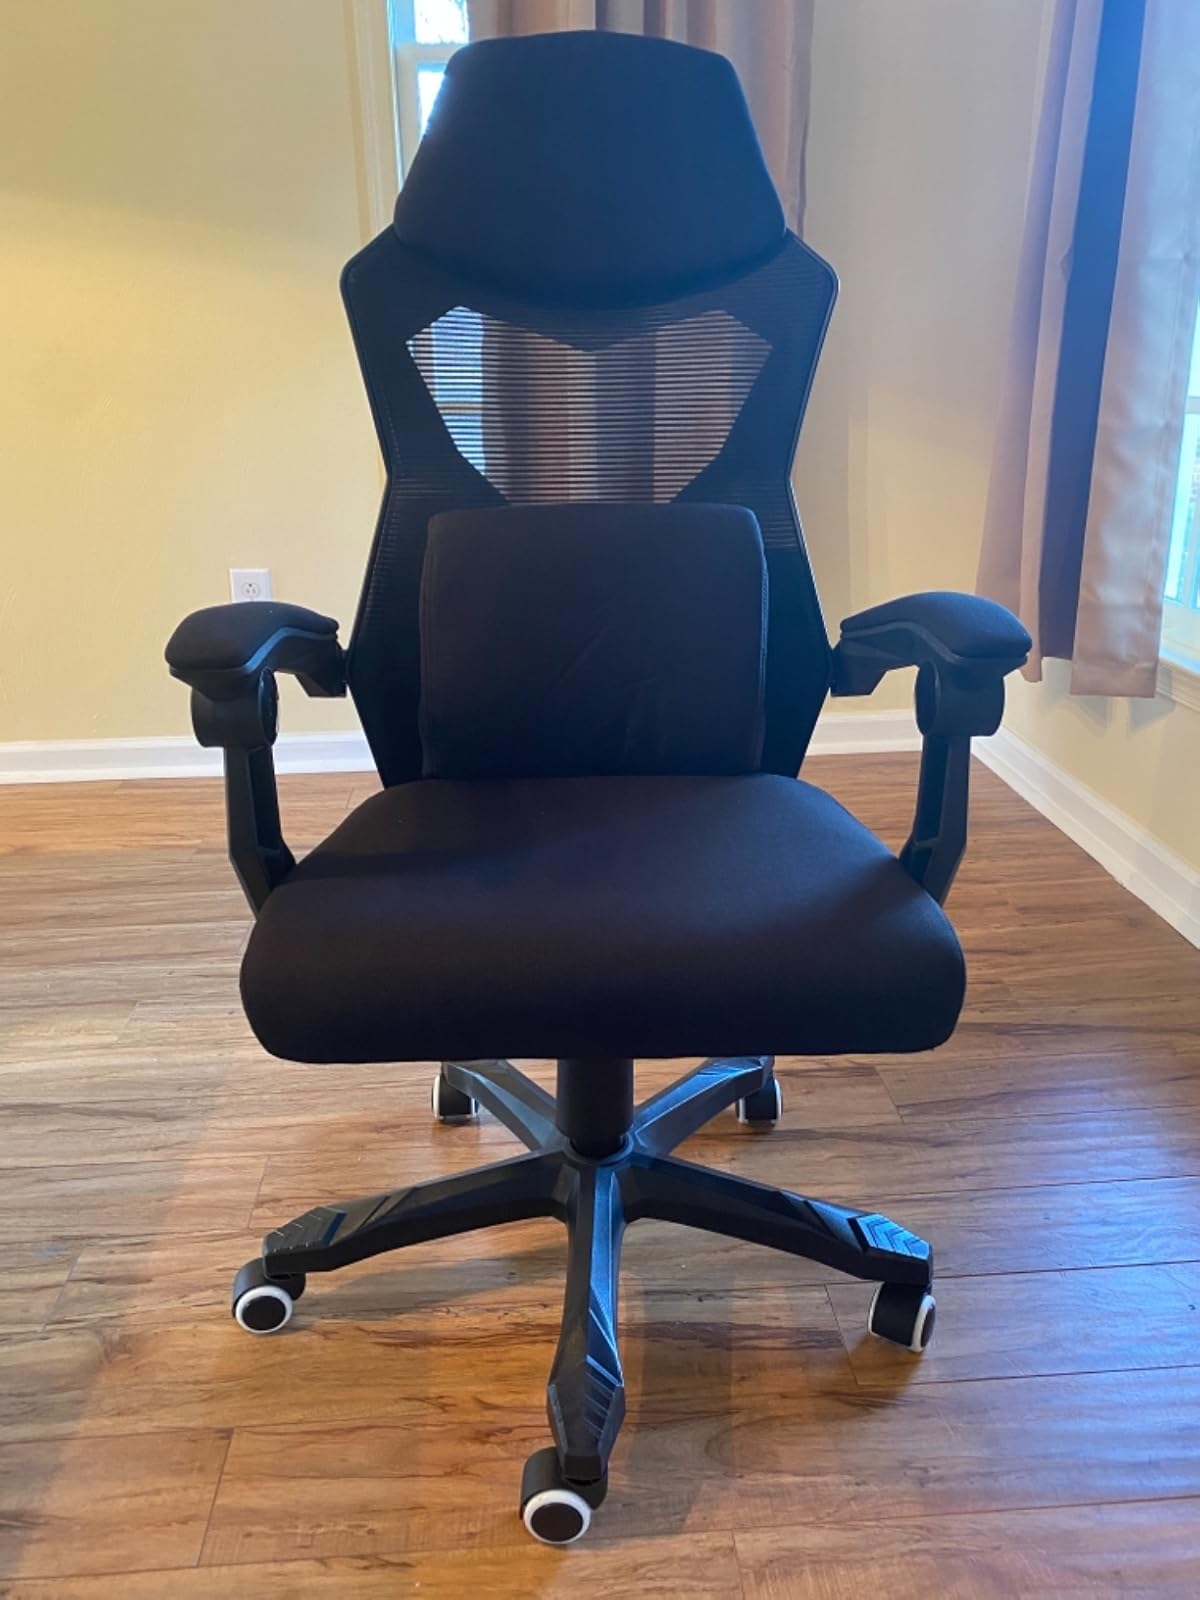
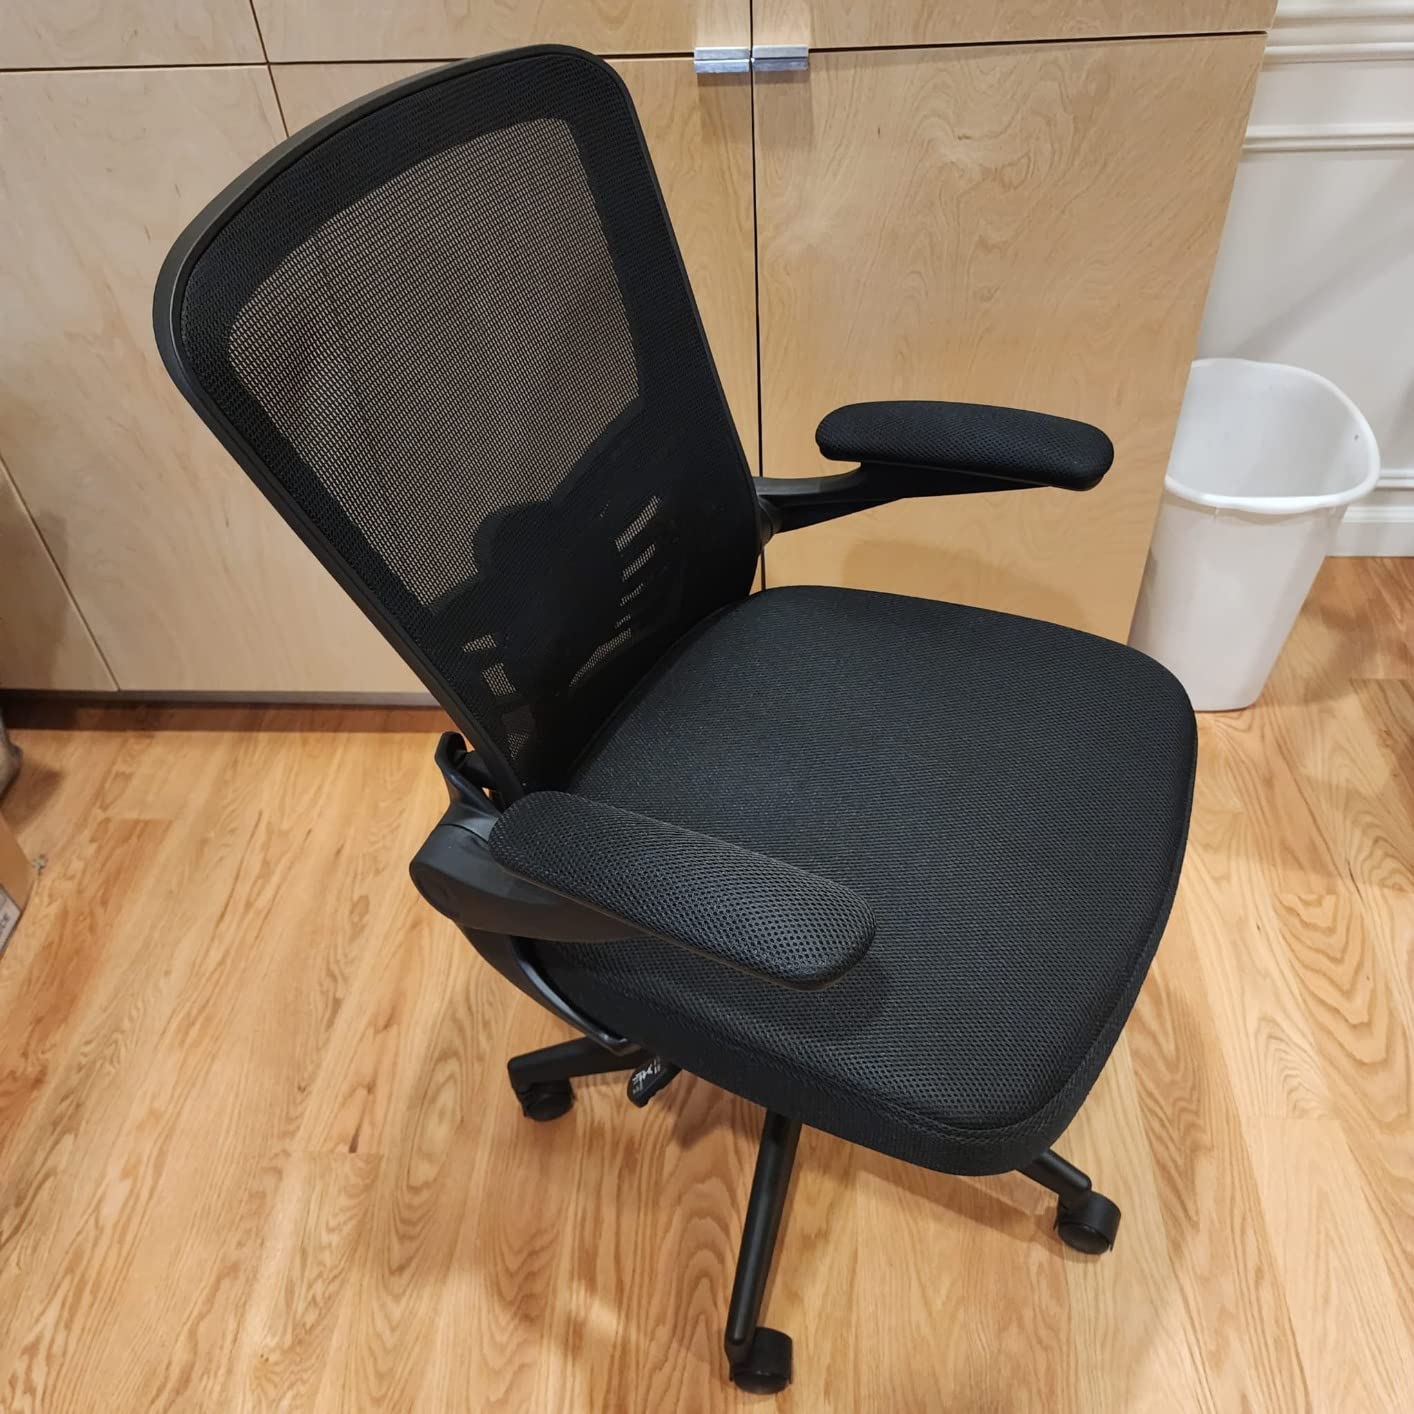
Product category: items_chair
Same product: no